Walt Disney World

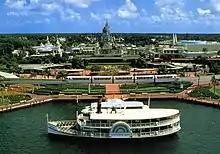
An aerial shot of Walt Disney World in 1982

Much of Walt Disney's plans for his Progress City concept were abandoned after his death and after the company board decided that it did not want to be in the business of running a city. The concept evolved into the resort's second theme park, EPCOT Center, which opened in 1982 (renamed EPCOT in 1996). While still emulating Walt Disney's original idea of showcasing new technology, the park is closer to a world's fair than a "community of tomorrow". One of EPCOT's main attractions is the World Showcase, which highlights 11 countries across the globe. Some of the urban planning concepts from the original idea of EPCOT would instead be integrated into the community of Celebration, Florida, much later. The resort's third theme park, Disney-MGM Studios (renamed Disney's Hollywood Studios in 2008), opened in 1989 and is inspired by show business.